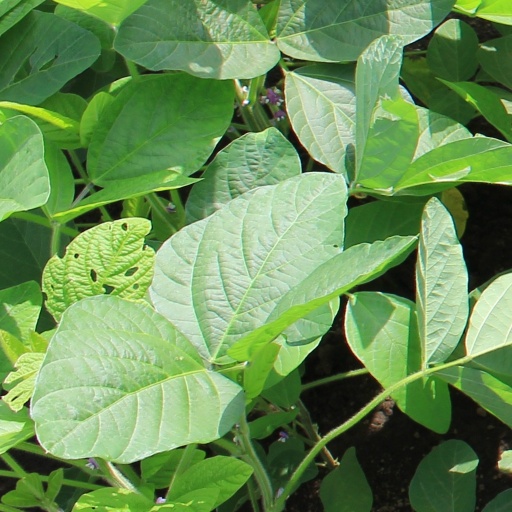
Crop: soybean